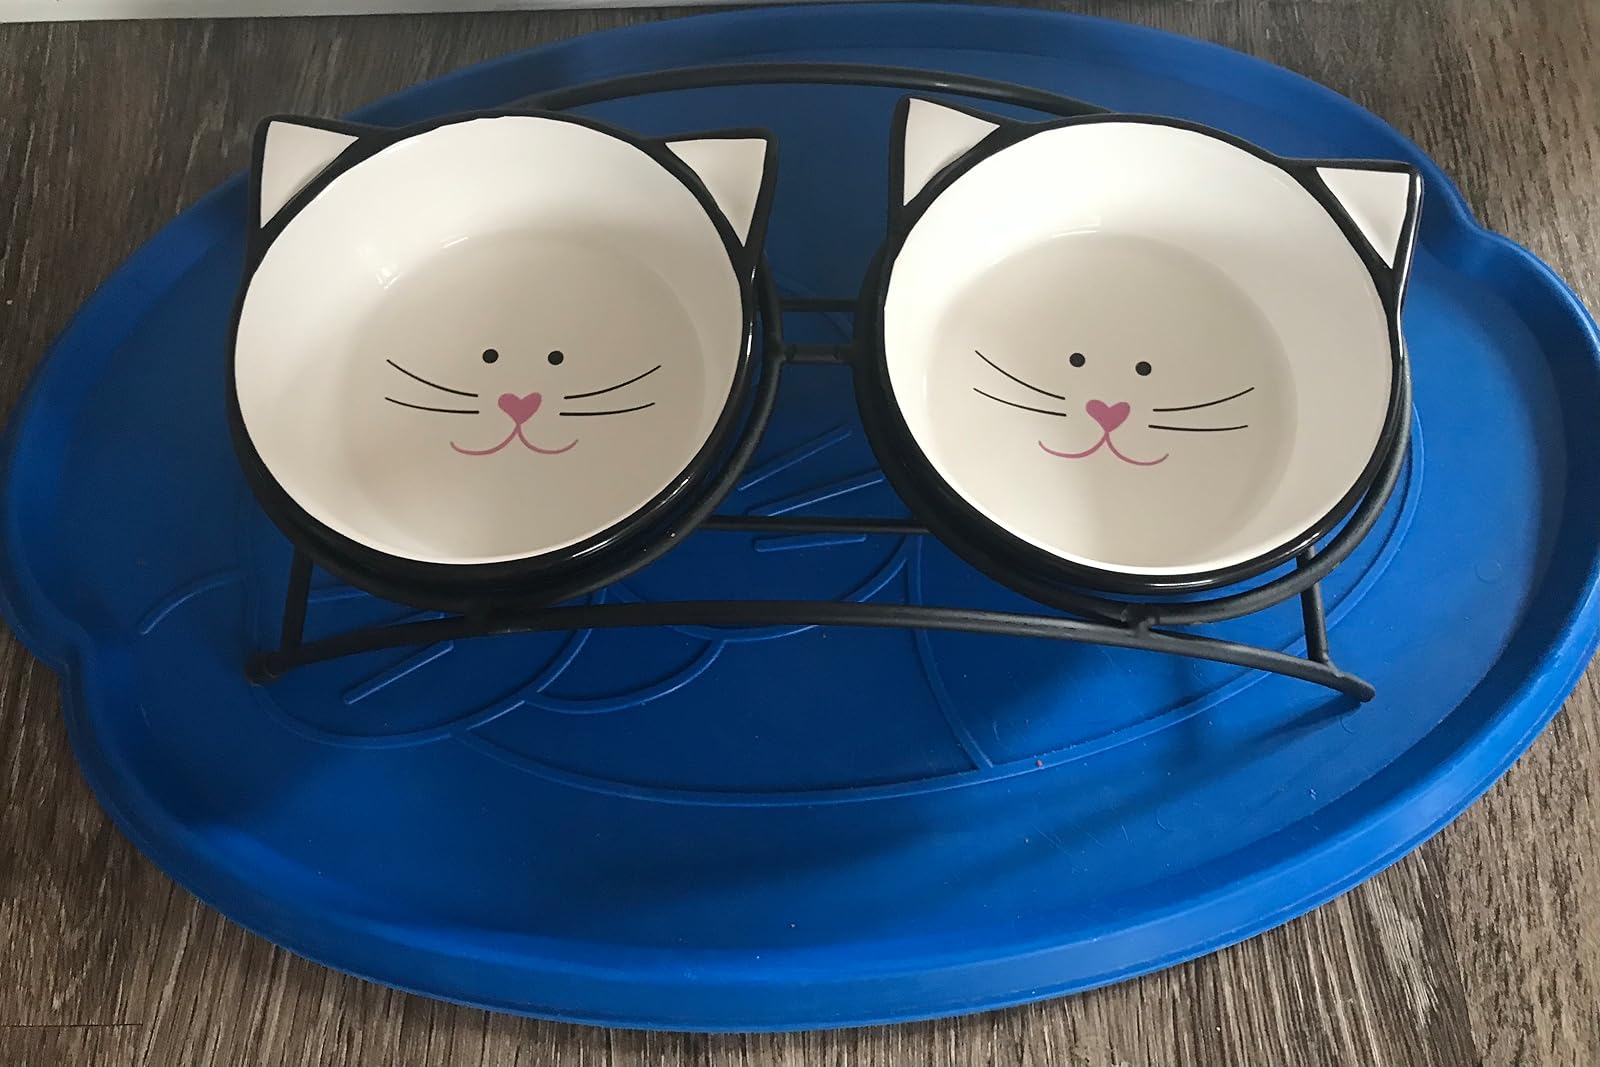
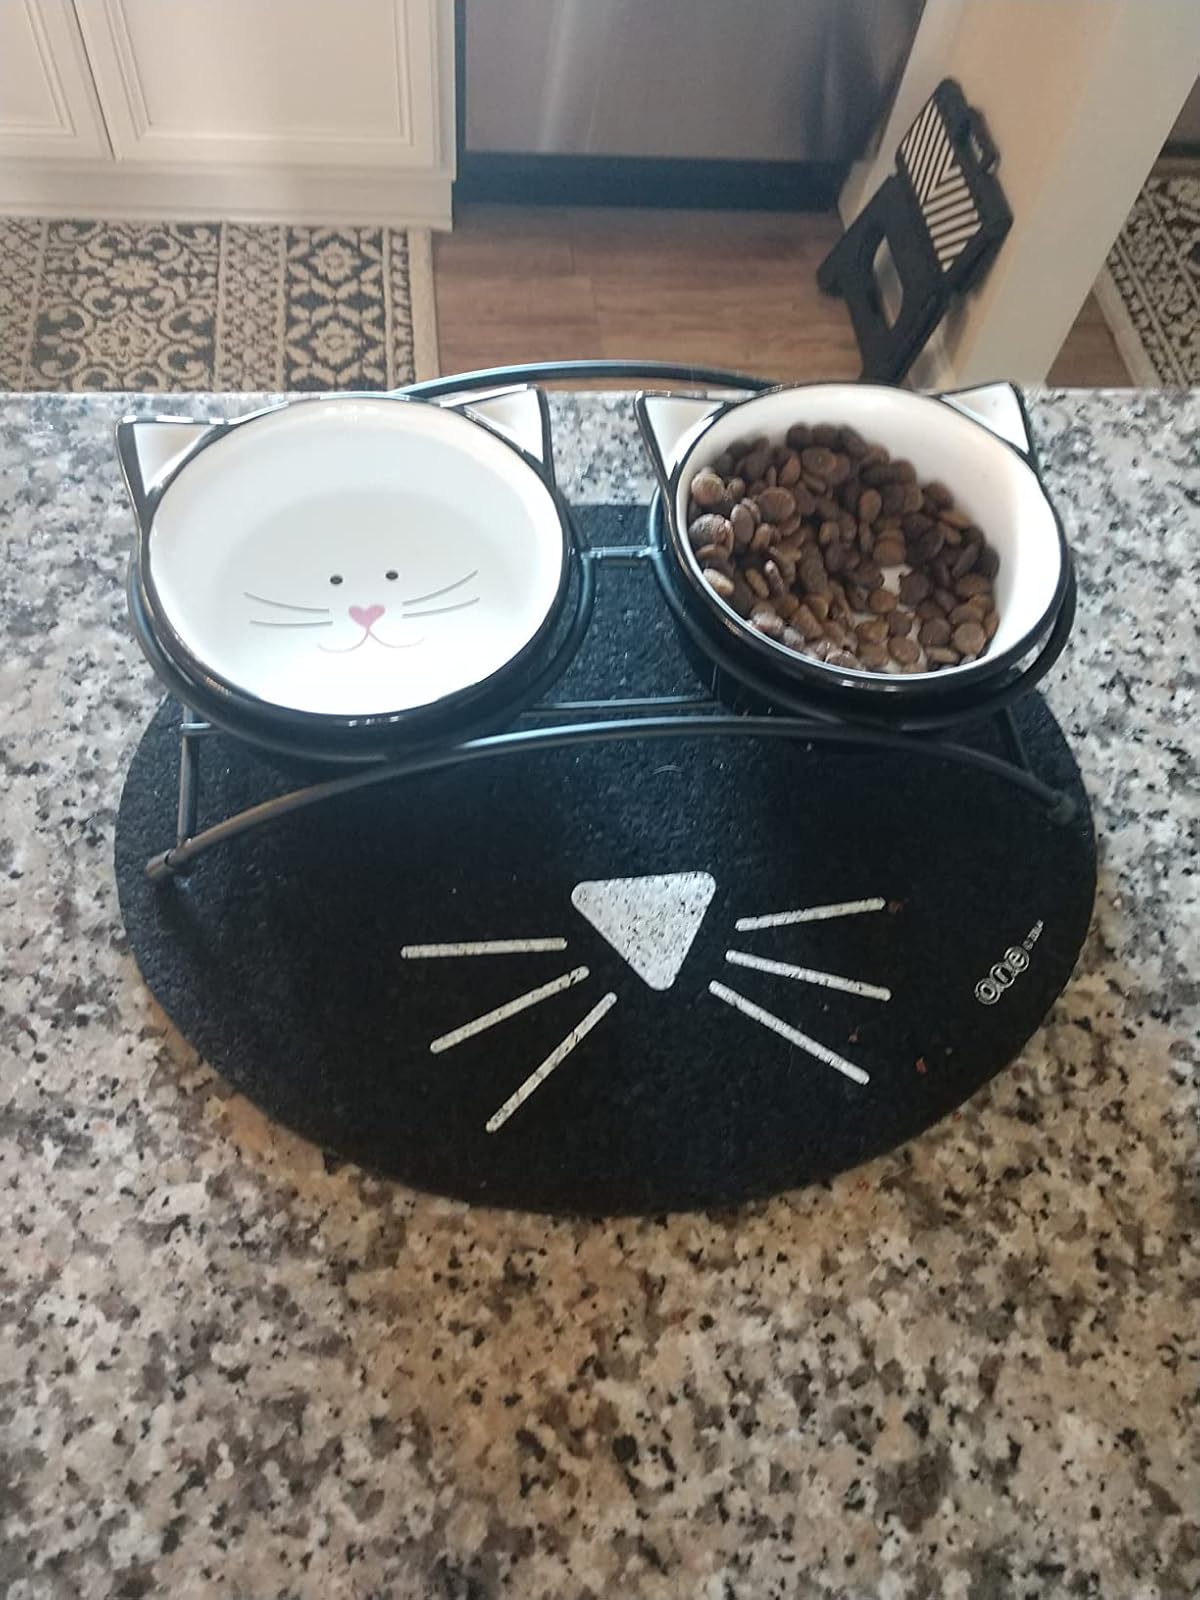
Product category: items_bowl
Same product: yes